Hermann of Reichenau

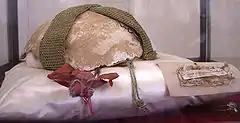
Relics of Hermann in Altshausen, Germany

Blessed Hermann of Reichenau or Herman the Cripple (18 July 1013– 24 September 1054), also known by other names, was an 11th-century Benedictine monk and scholar. He composed works on history, music theory, mathematics, and astronomy, as well as many hymns. He has traditionally been credited with the composition of "Salve Regina", "Veni Sancte Spiritus", and "Alma Redemptoris Mater", although these attributions are sometimes questioned. His cultus and beatification were confirmed by the Roman Catholic Church in 1863.